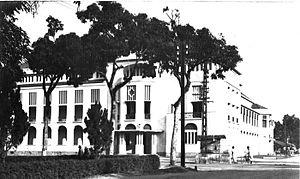
La Compagnie des chemins de fer indonésiens est la société d'État qui exploite le réseau ferroviaire de l'Indonésie.